Ikenoura Seaside Station

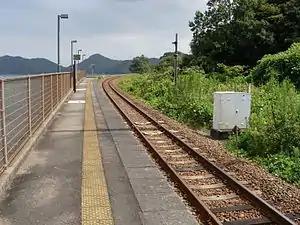
Ikenoura Seaside Station

was a railway station in Ise, Mie Prefecture, Japan, operated by Central Japan Railway Company (JR Central). The station was 25.4 rail kilometers from the terminus of the Sangū Line at Taki Station. It was a seasonal station that was only open during parts of the summer. At other times, no trains, not even locals, stopped at this station. On 14 March 2020, JR Central permanently closed the station, owing to low ridership over several years.